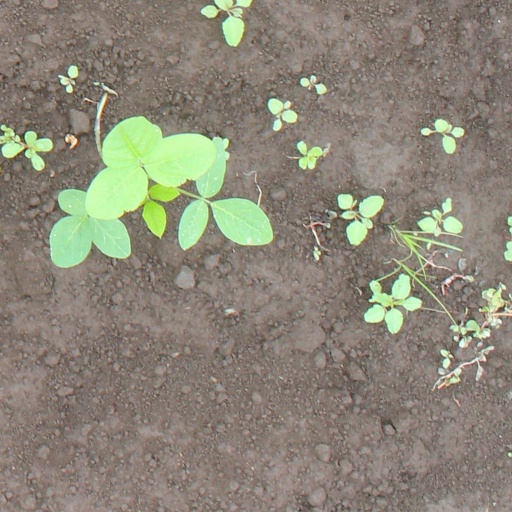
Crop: soybean